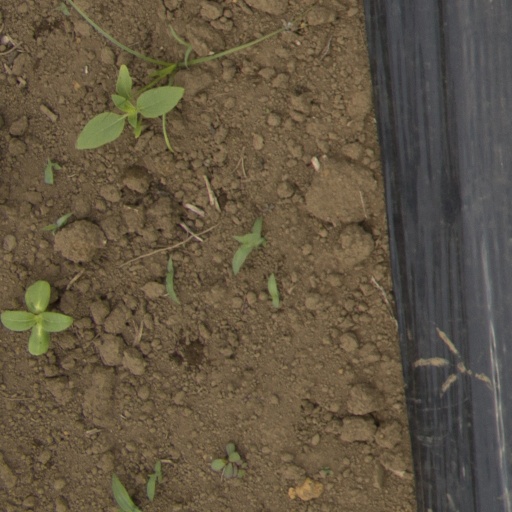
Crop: Jerusalem artichoke